Lawton Chiles

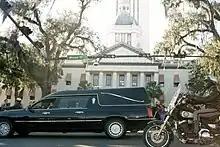
Chiles' funeral procession stops in front of the Florida State Capitol in Tallahassee, Florida

Funeral services were held at Faith Presbyterian Church in Tallahassee on December 16, 1998, following a funeral procession that traced part of his walk from the 1970 Senate campaign from the panhandle town of Century to Tallahassee. Chiles was initially buried in a church cemetery in Tallahassee; however, within a year his wife had the body moved to a tract east of Tallahassee, a place they named Jubilee. He was succeeded in office by MacKay, who served until Bush's term began on January 5, 1999.